Imam Reza shrine

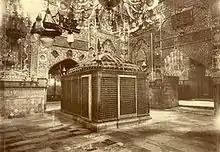
A picture from second sanctuary

Sultan Sanjar, after the healing of his son in the shrine, renovated the sanctuary and added new buildings within its precincts. At the time of Sultan Sanjar Saljuqi, after Sharaf al-Din Abu Tahir b. Sa'd b. Ali Qummi repaired the shrine, he began to construct a dome over it. In , as borne out by inscriptions on certain tiles, Allaudin Khwarezm Shah carried out renovations on the shrine.